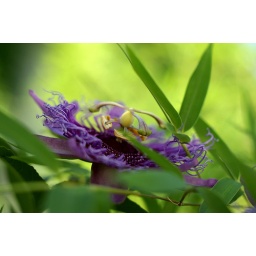
I associate these flowers and the mushrooms that grow in cow pastures with extraterrestrials.